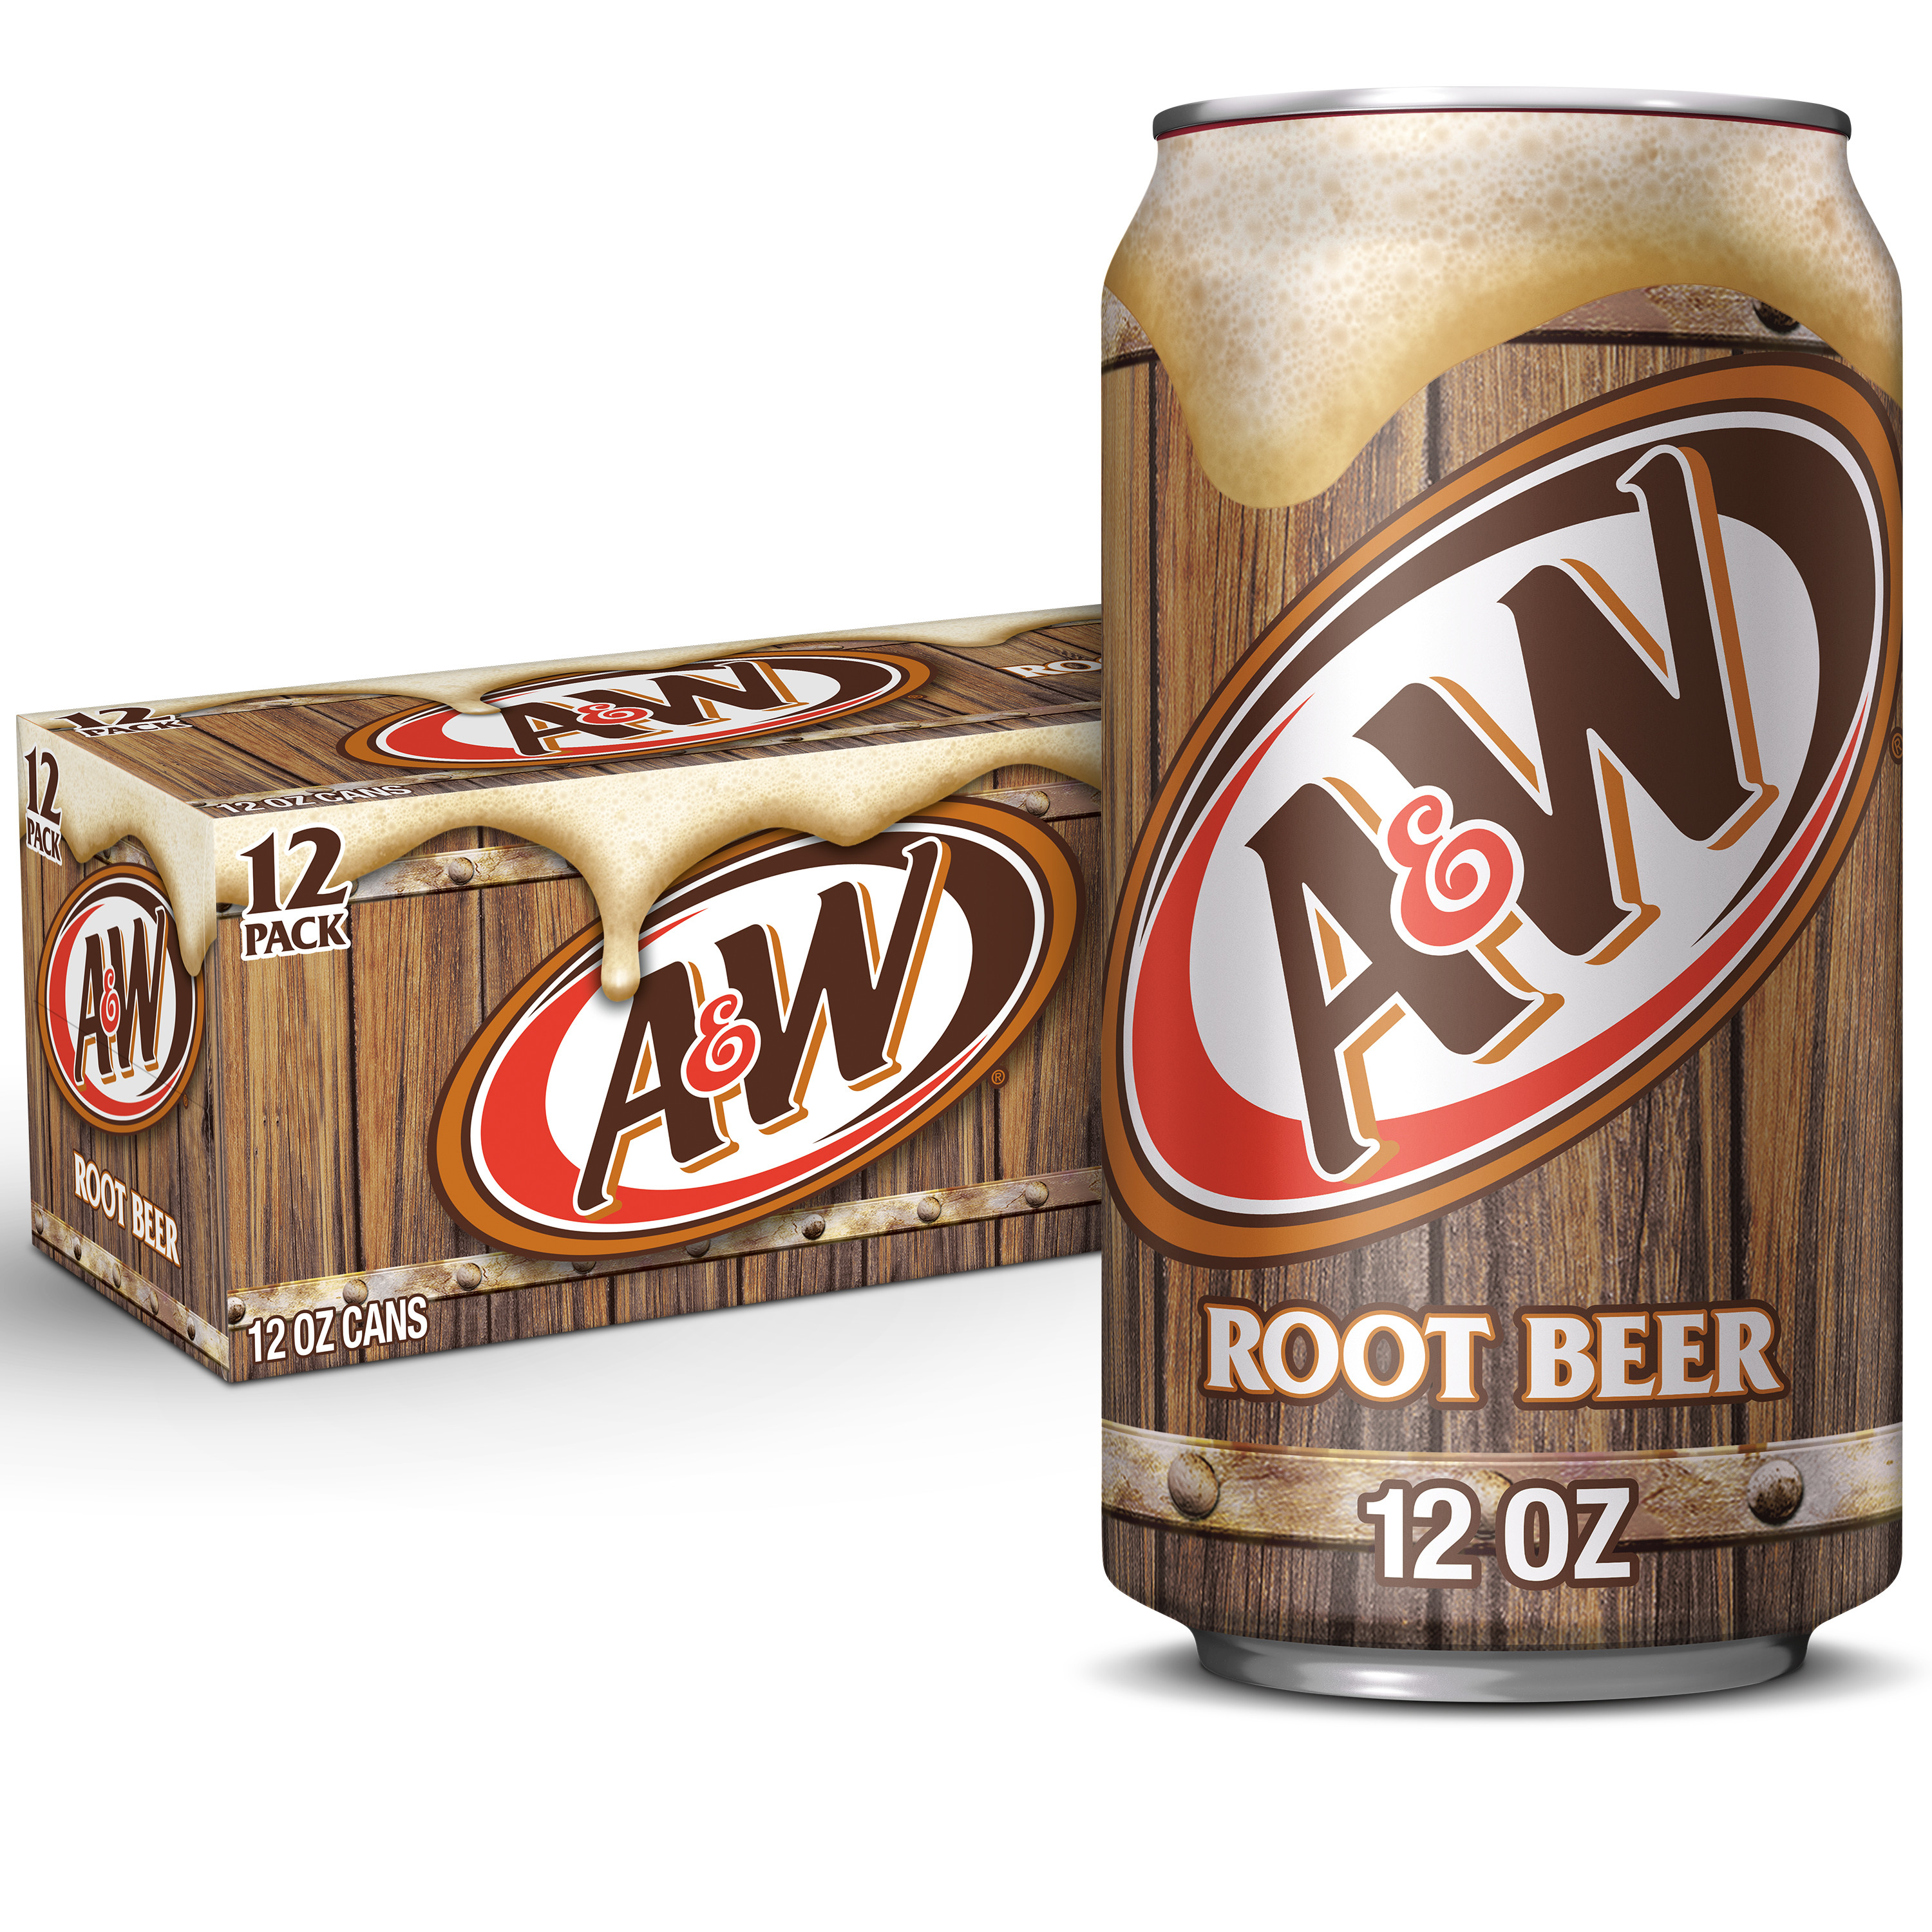
Label: metal